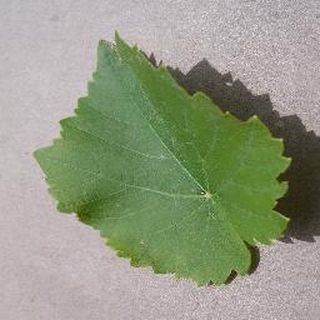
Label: healthy_grape